Harry Parker (tennis)

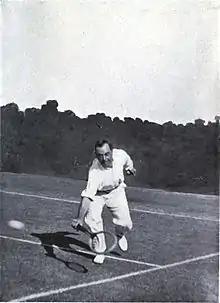

Harry Alabaster Parker was a New Zealand tennis player. He was active from 1894 to 1915 and won 40 career singles titles.